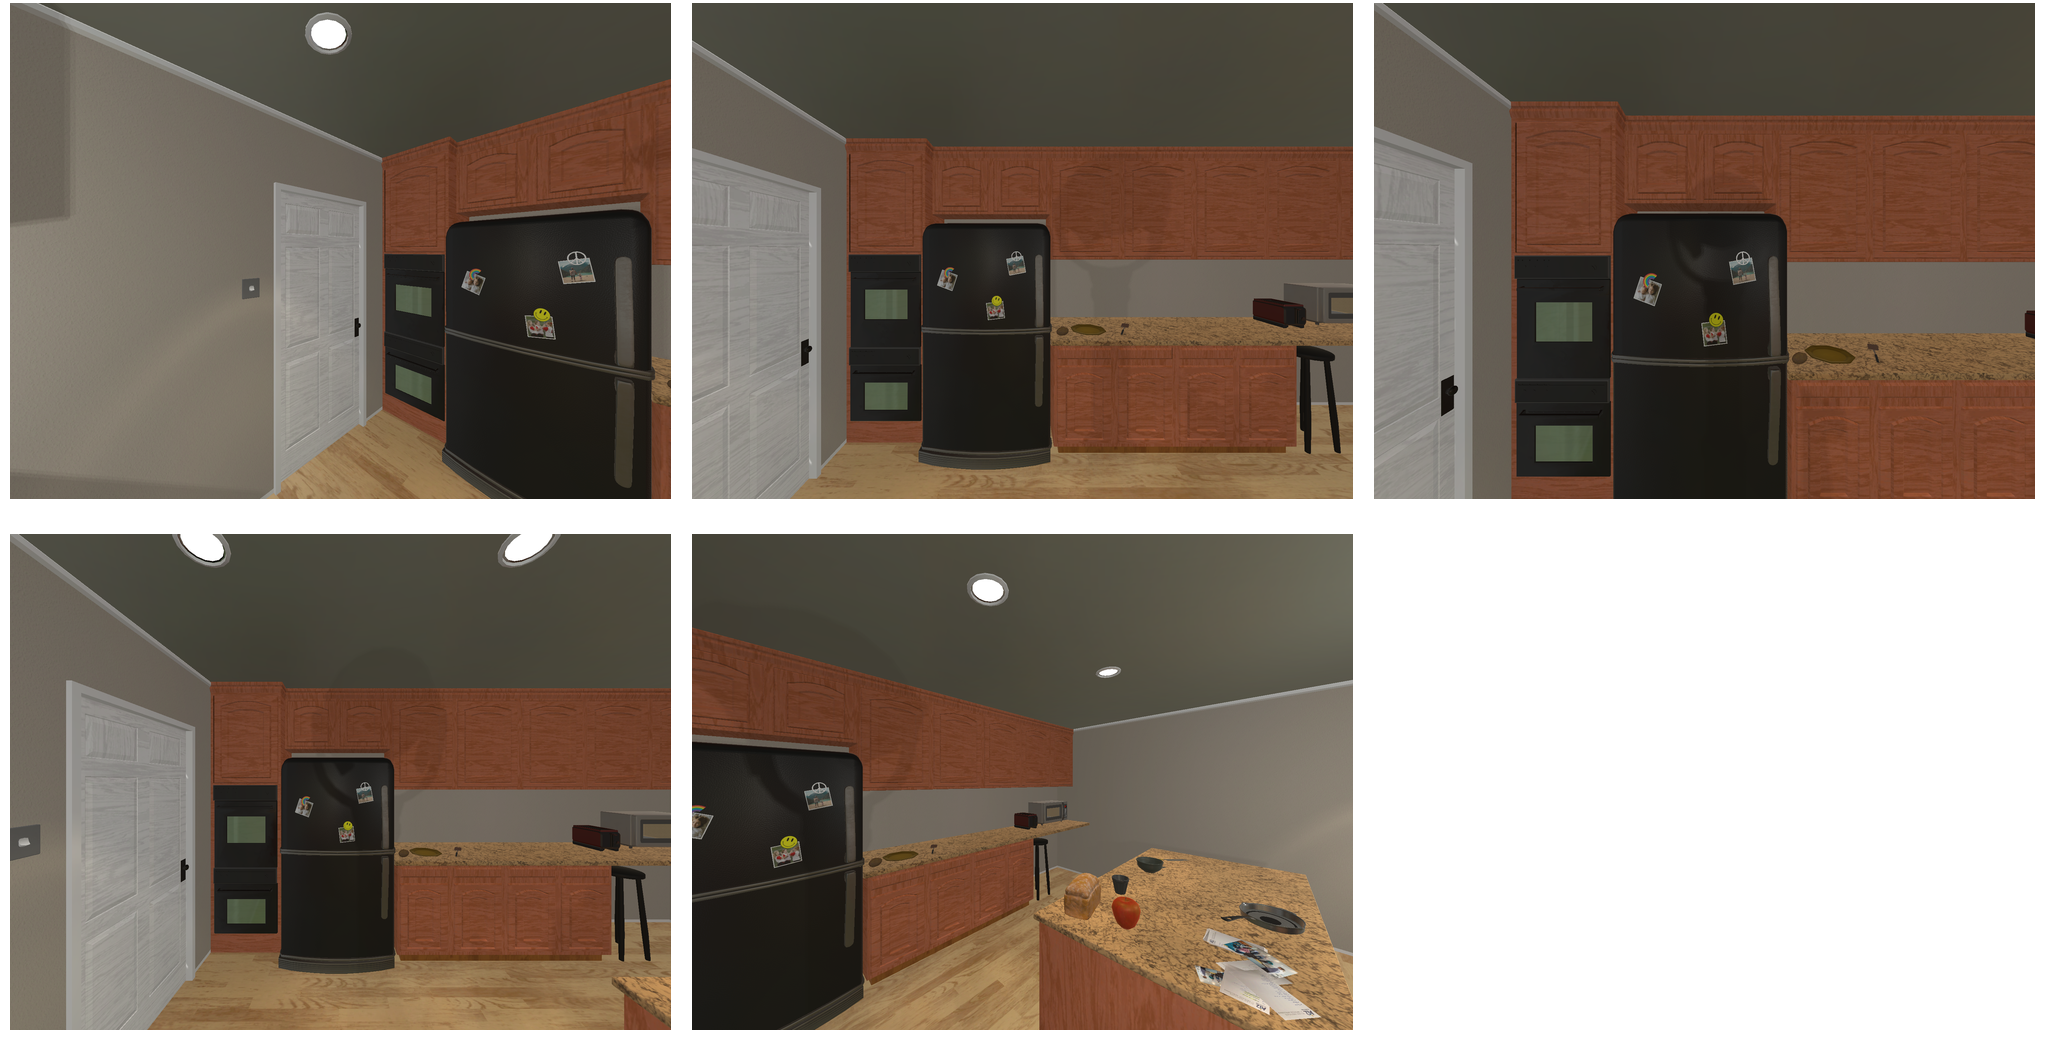Task instruction: Open the fridge.
Answer: {"task_instruction": "Open the fridge.", "nodes": ["handle1", "handle2", "fridge"], "edges": [{"functional_relationship": "openorclose", "object1": "handle1", "object2": "fridge", "spatial_relations": ["close", "in_front_of"], "is_touching": true}, {"functional_relationship": "openorclose", "object1": "handle2", "object2": "fridge", "spatial_relations": ["close", "in_front_of"], "is_touching": true}], "action_type": "pull", "function_type": "open_close_control"}